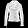
Label: Coat